Elf

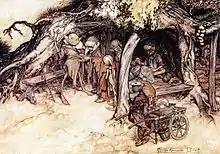
Illustration of Shakespeare's "A Midsummer Night's Dream" by Arthur Rackham

From around the Late Middle Ages, the word "elf" began to be used in English as a term loosely synonymous with the French loan-word "fairy"; in elite art and literature, at least, it also became associated with diminutive supernatural beings like Puck, hobgoblins, Robin Goodfellow, the English and Scots brownie, and the Northumbrian English hob. However, in Scotland and parts of northern England near the Scottish border, beliefs in elves remained prominent into the nineteenth century. James VI of Scotland and Robert Kirk discussed elves seriously; elf beliefs are prominently attested in the Scottish witchcraft trials, particularly the trial of Issobel Gowdie; and related stories also appear in folktales, There is a significant corpus of ballads narrating stories about elves, such as "Thomas the Rhymer", where a man meets a female elf; "Tam Lin", "The Elfin Knight", and "Lady Isabel and the Elf-Knight", in which an Elf-Knight rapes, seduces, or abducts a woman; and "The Queen of Elfland's Nourice", a woman is abducted to be a wet-nurse to the elf queen's baby, but promised that she might return home once the child is weaned.